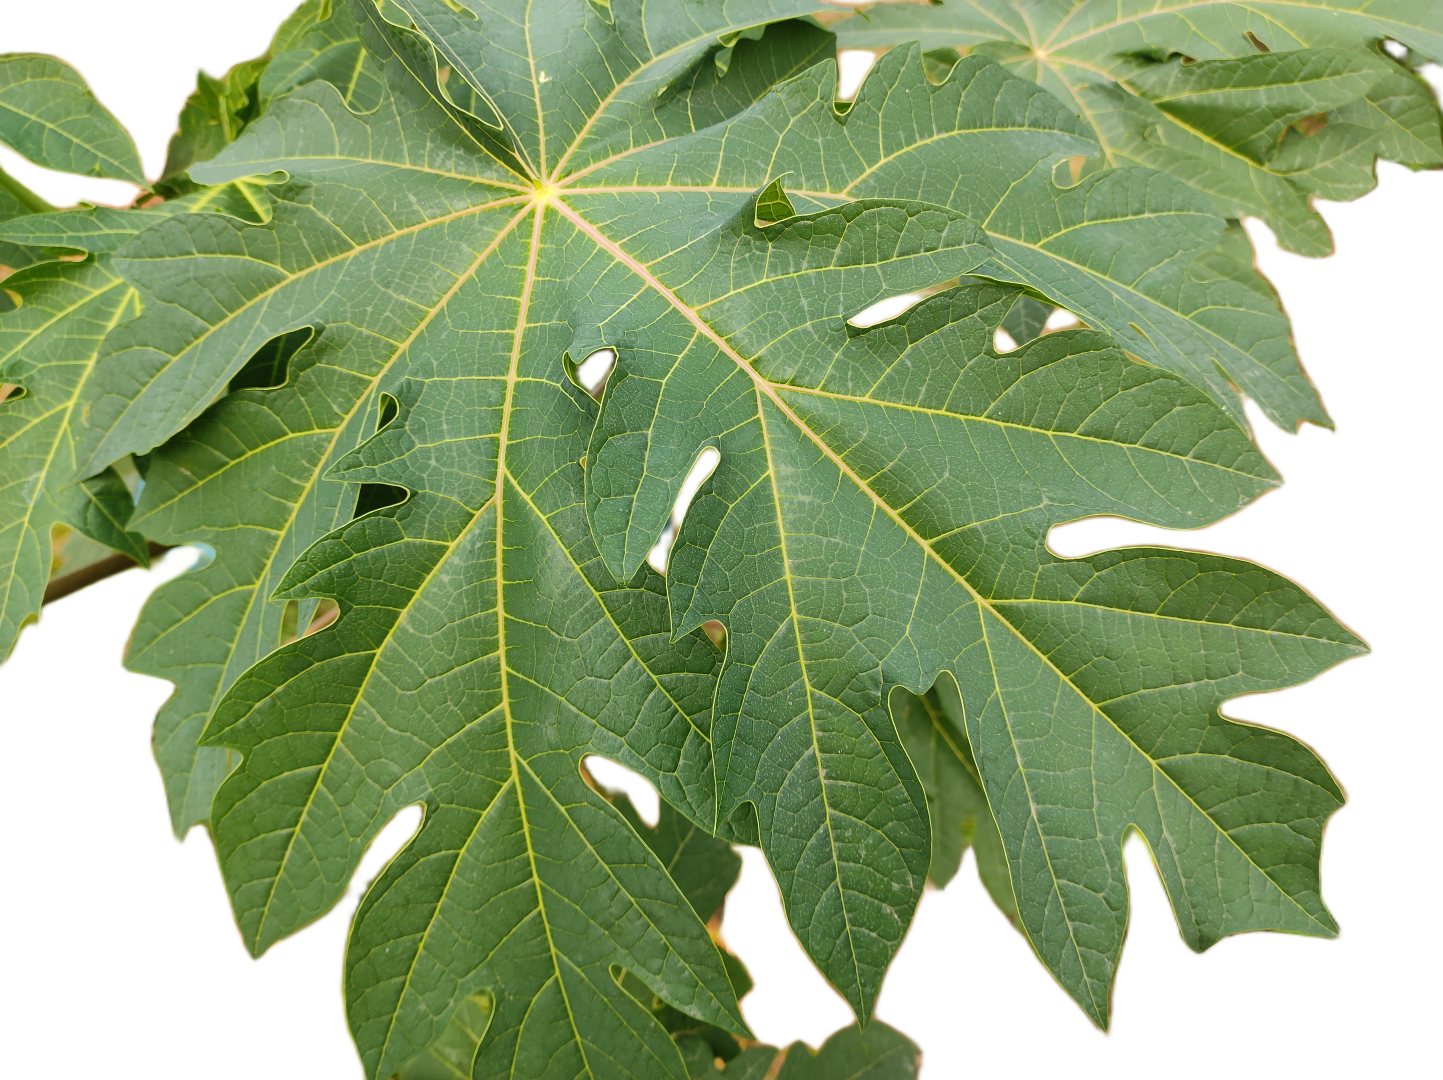
Crop: Papaya
Label: Healthy_leaf